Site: brandenburg
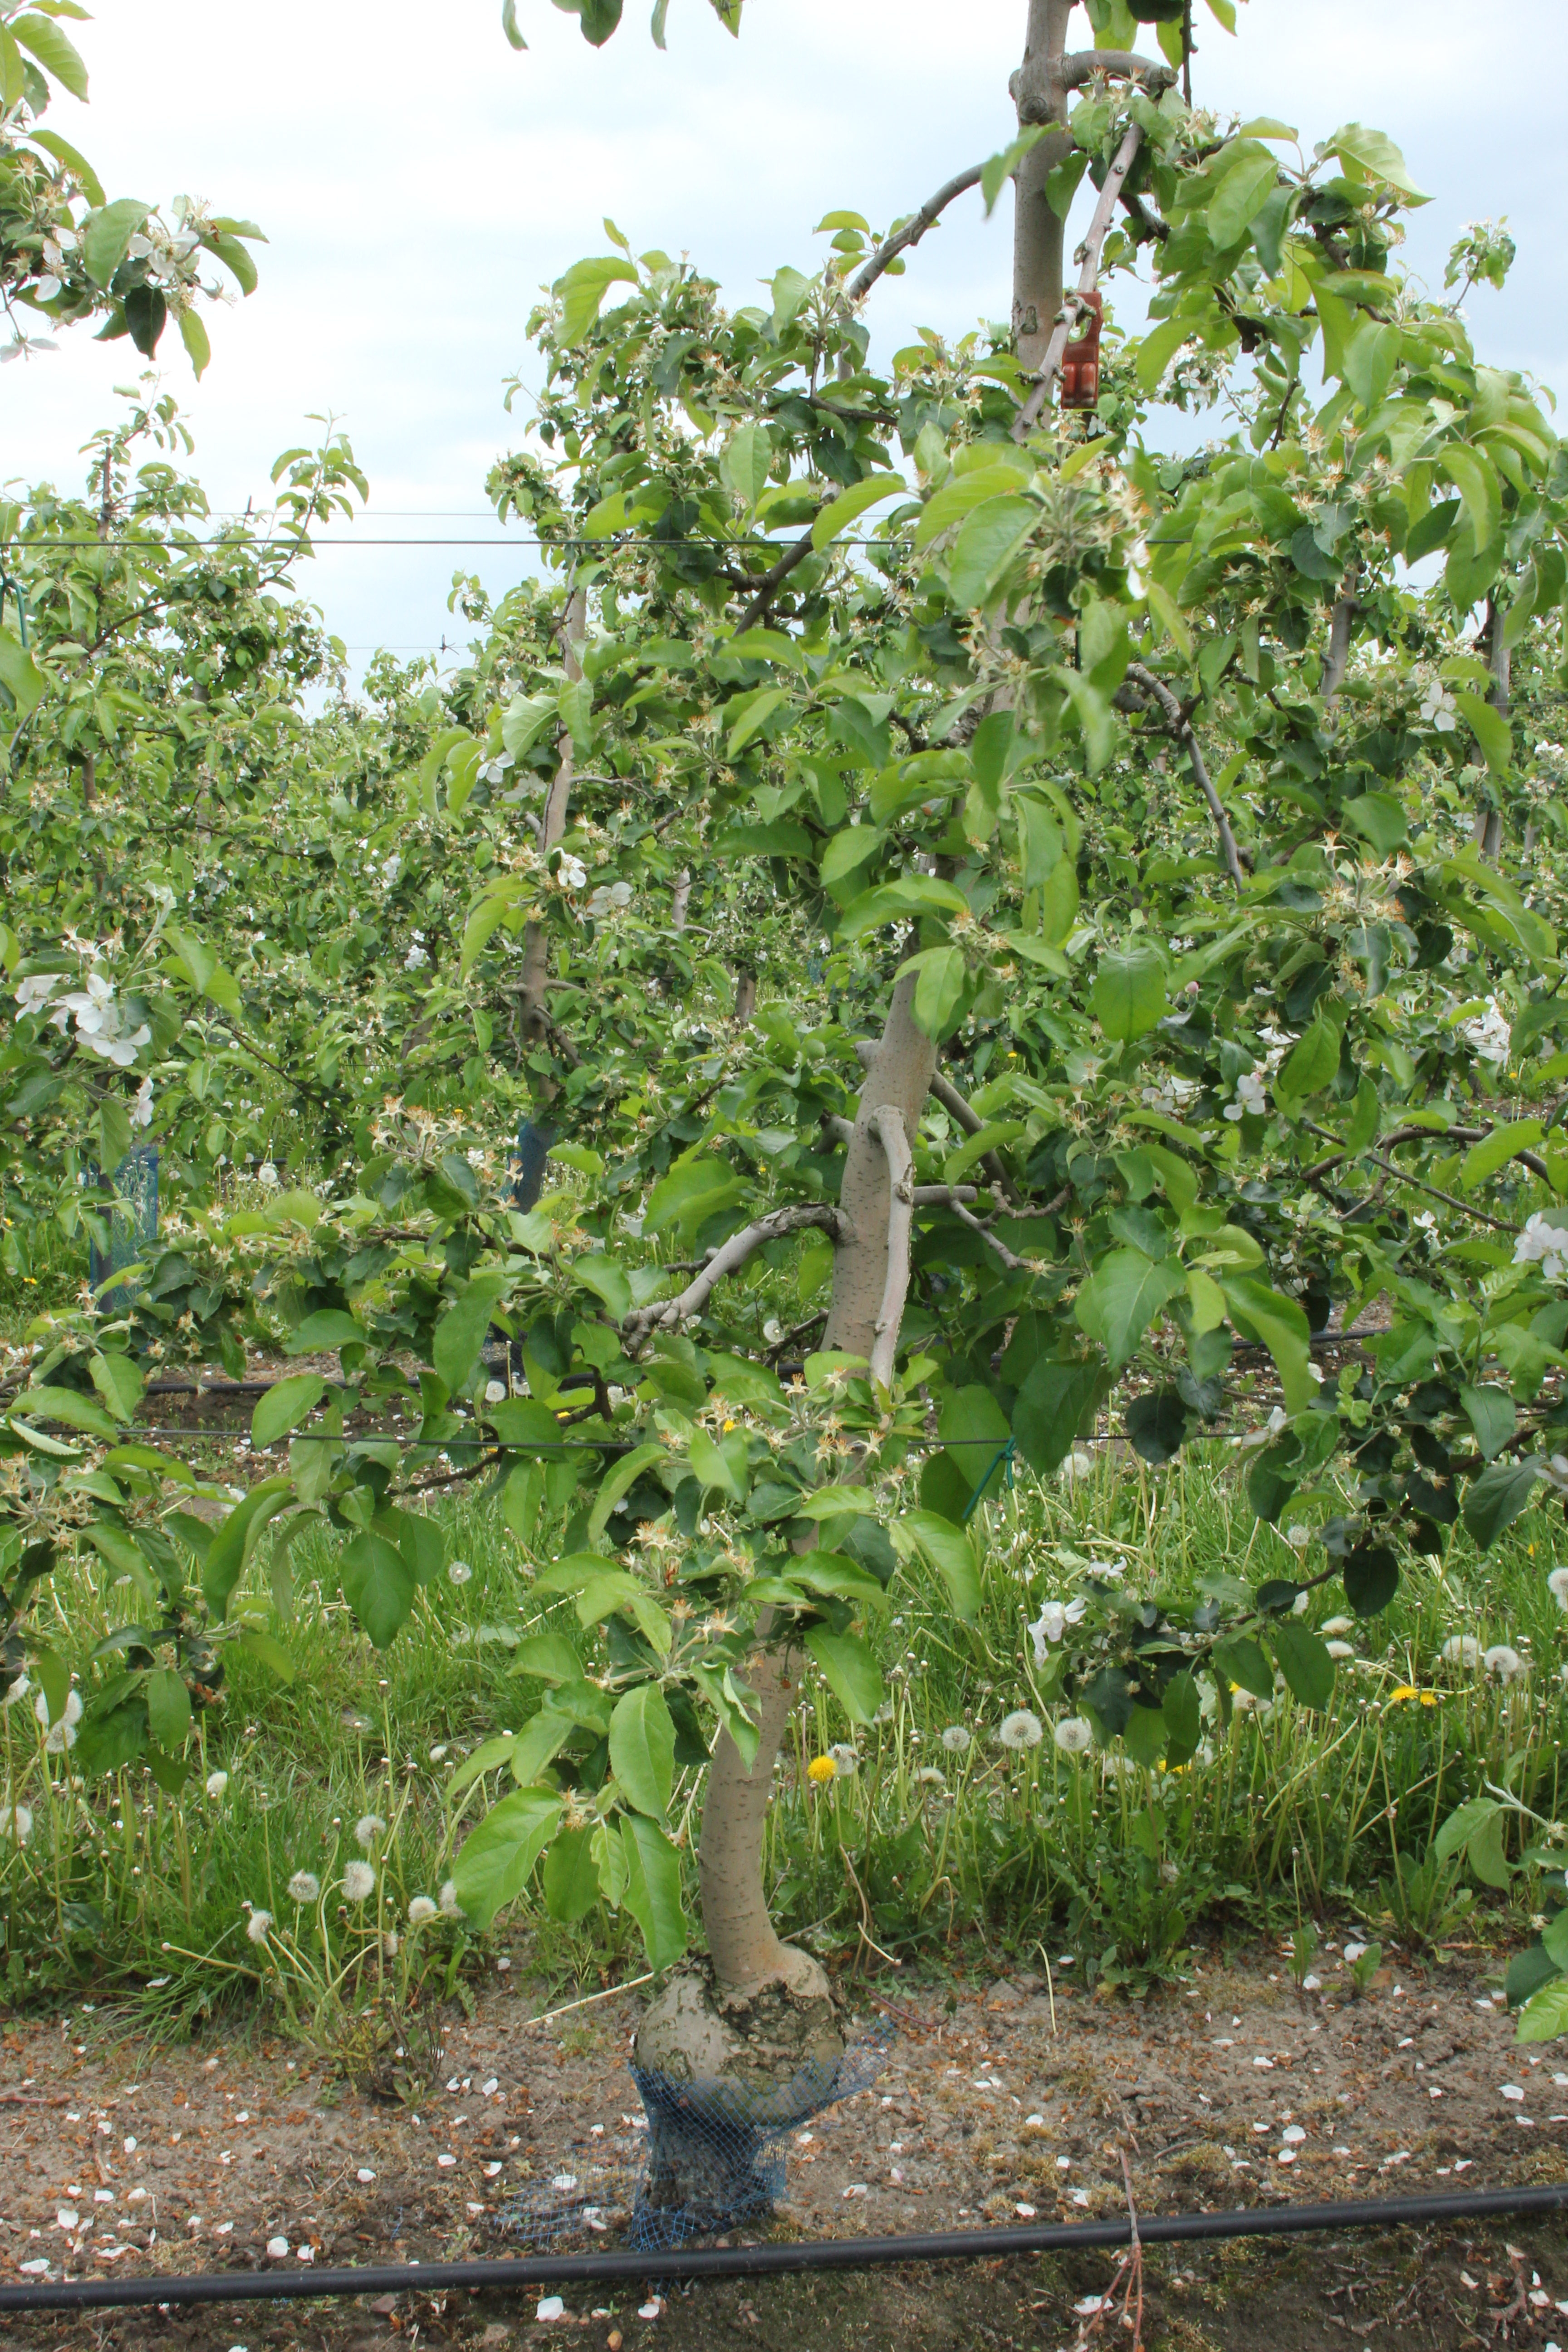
Growth stage (BBCH 67): Flowering